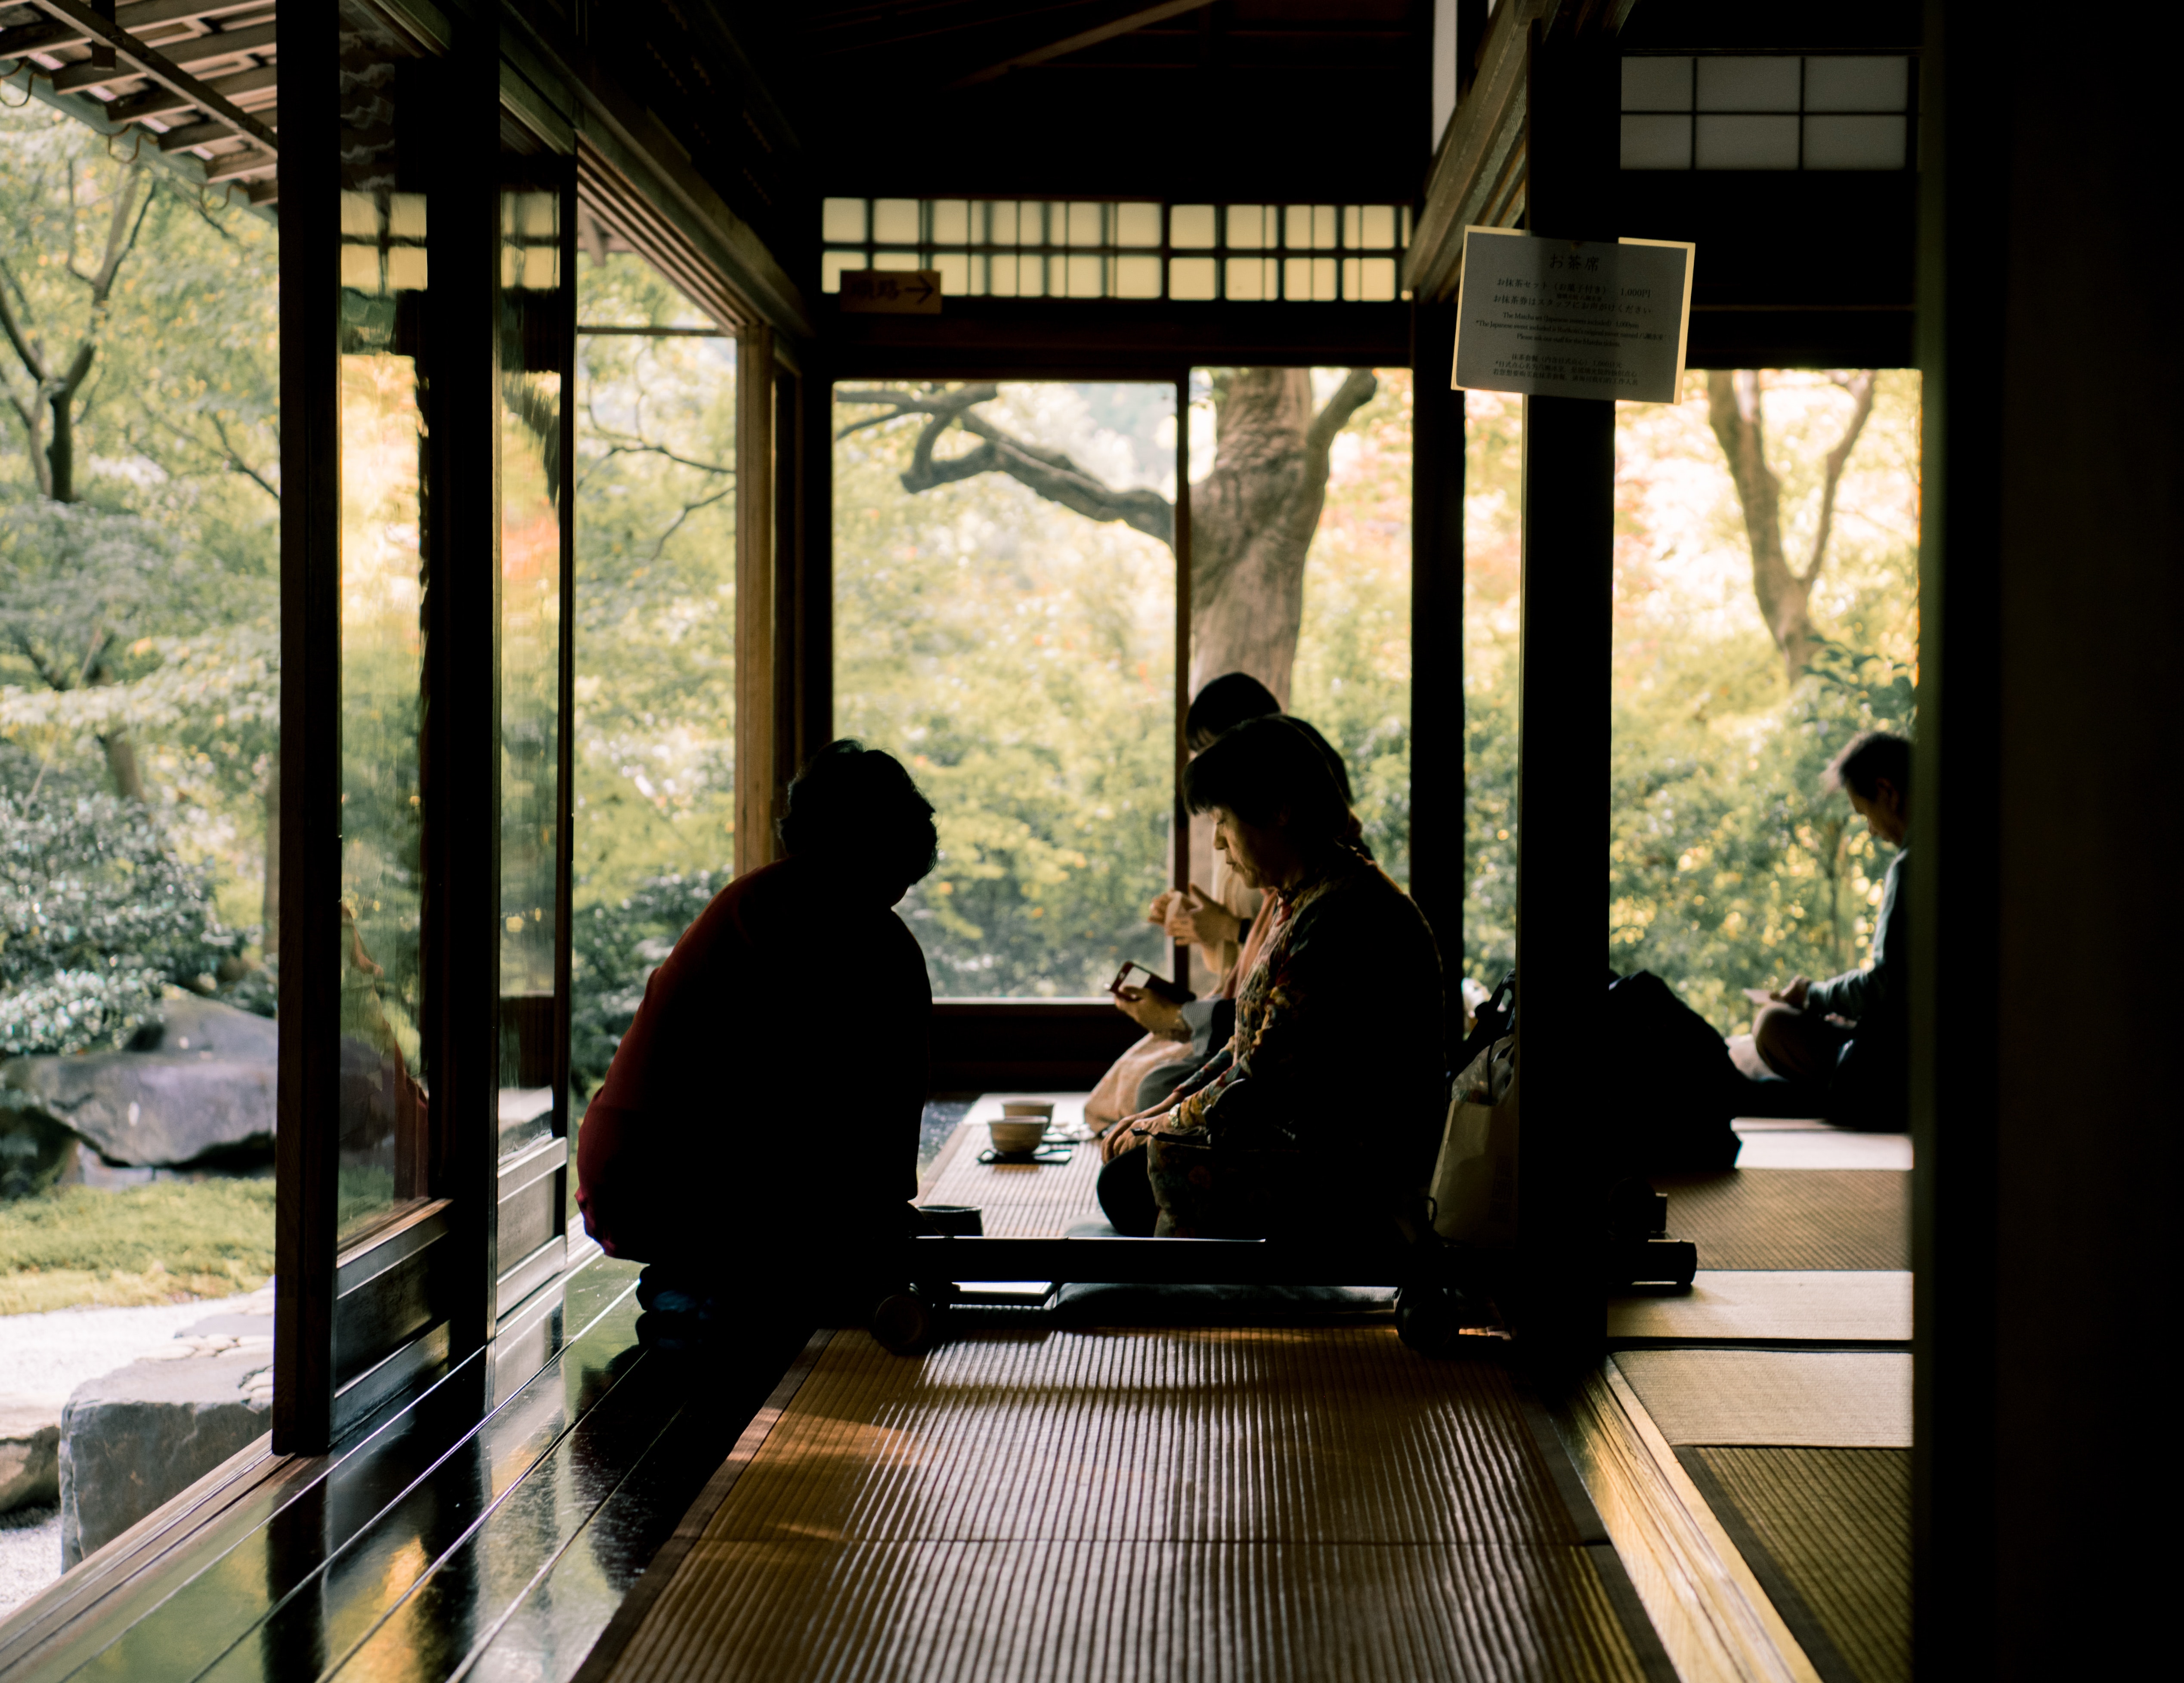
tree, sitting, architecture, window, house, photography, plant, leisure